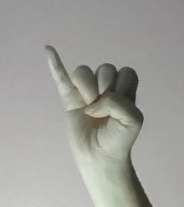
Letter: meem